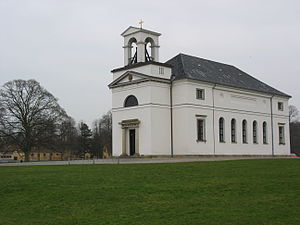
Hørsholm
Hørsholm er et byområde i Nordsjælland med 47.487 indbyggere beliggende mellem Helsingørmotorvejen og Øresund 25 kilometer nord for Københavns centrum. Byområdet ligger i tre kommuner og strækker sig hermed udover Hørsholm Kommunes 25.007 indbyggere.